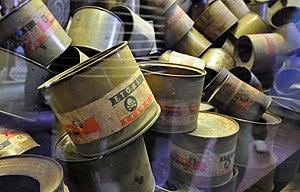
Une chambre à gaz est généralement un dispositif destiné à donner la mort, consistant en une pièce hermétiquement close dans laquelle un gaz toxique ou asphyxiant est introduit. L'agent toxique le plus communément utilisé est le cyanure d'hydrogène.
Kurt Gerstein est un ingénieur des mines allemand, militant chrétien anti-nazi, mais membre du parti hitlérien dès 1933, de la SA, puis de la Waffen-SS.